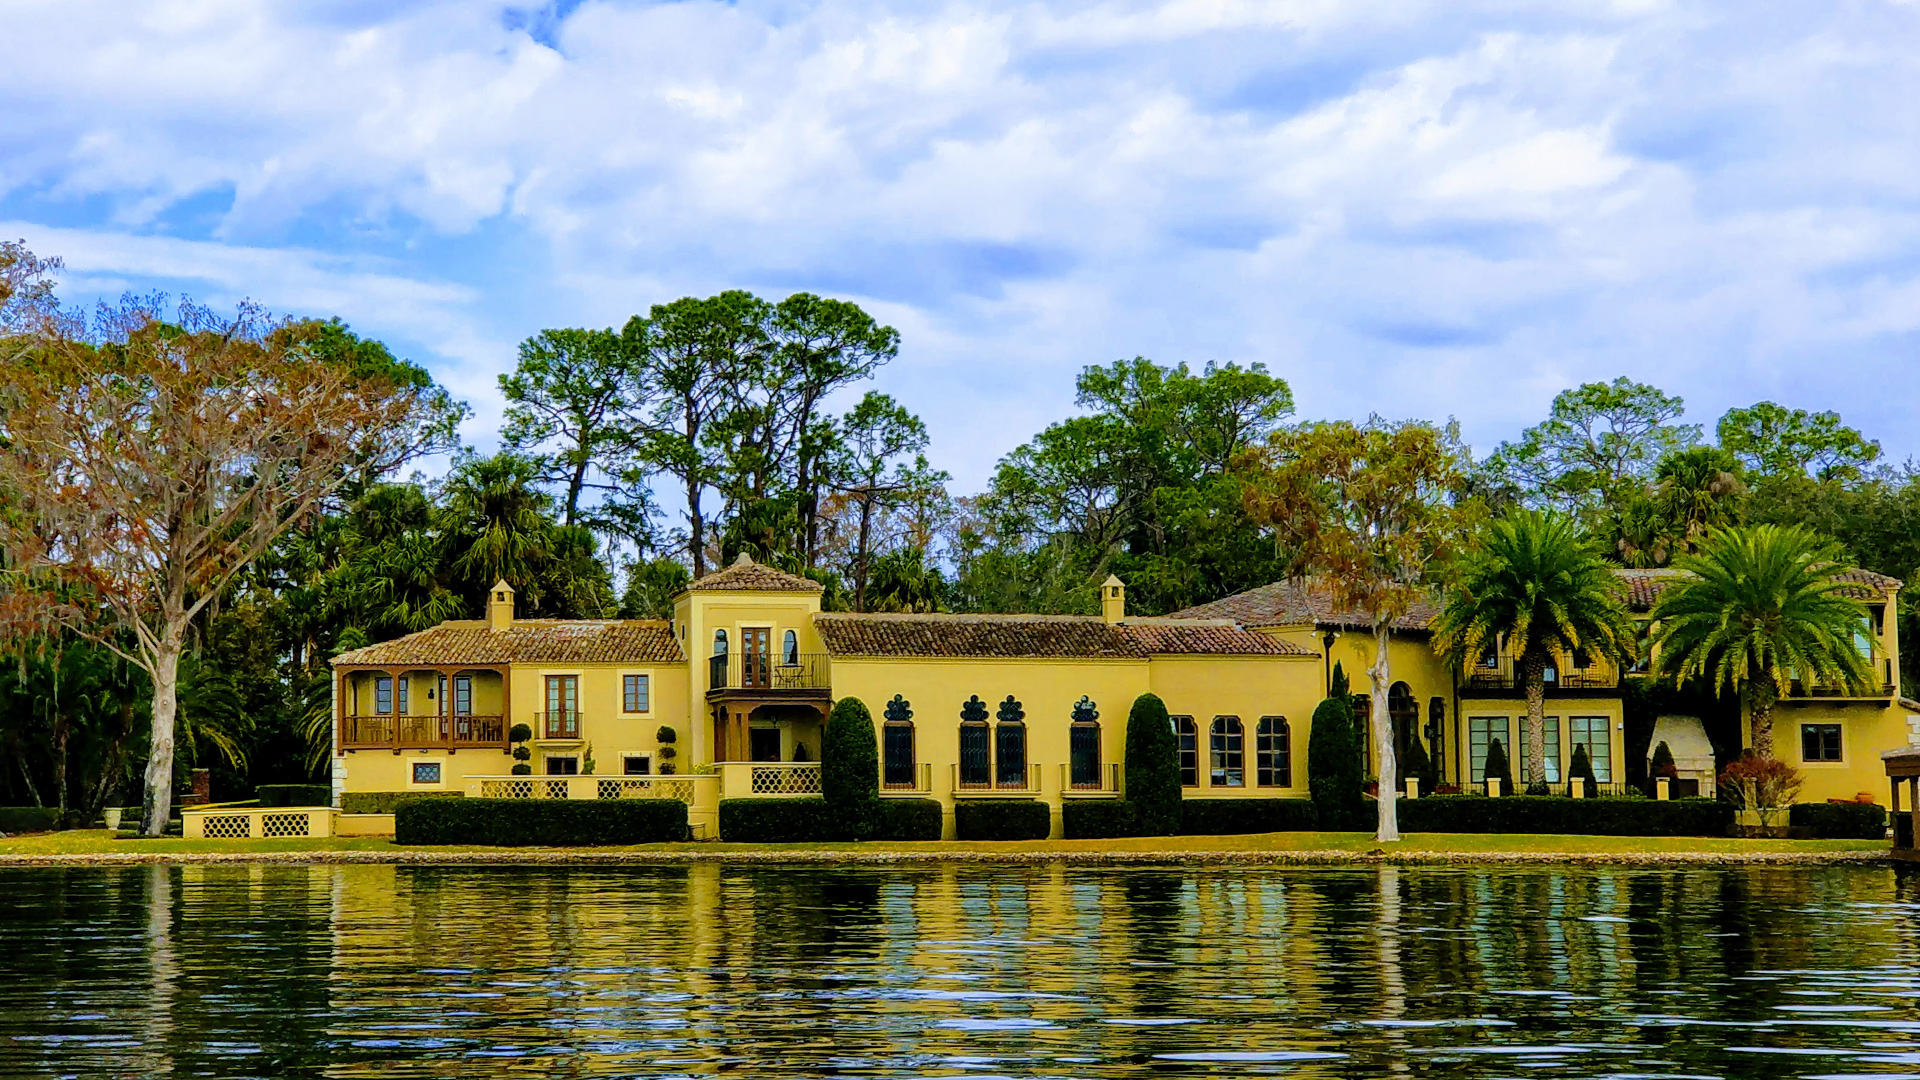
natural, water transportation, water, waterway, vegetation, home, river, house, reflection, property, sky, tree, architecture, bayou, bank, lake, building, estate, boathouse, real estate, tropics, vacation, tourism, canal, vehicle, channel, leisure, watercourse, palm tree, cloud, city, tourist attraction, pond, boating, mansion, hacienda, boat